Zeta under the Crnojevići

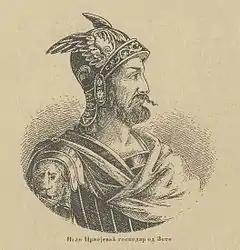
Ivan Crnojević, an 1885 illustration

Ivan Crnojević became ruler of Zeta in 1465. His rule lasted until 1490. Immediately after taking the throne, Ivan attacked Venice, breaking the alliance his father had forged. He fought Venice in an attempt to capture Kotor. He had some success, gaining increasing support from the coastal Slavic tribes of Grbalj and Paštrovići in his quest to assert control over the Bay of Kotor. But when the Ottoman campaign in northern Albania and Bosnia convinced him that the main source of danger to his country was to the East, he sought a compromise with Venice. Ivan fought numerous battles against the Turks.